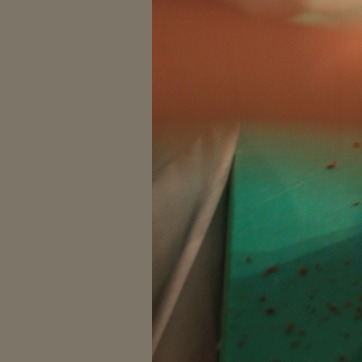
Material: fabric